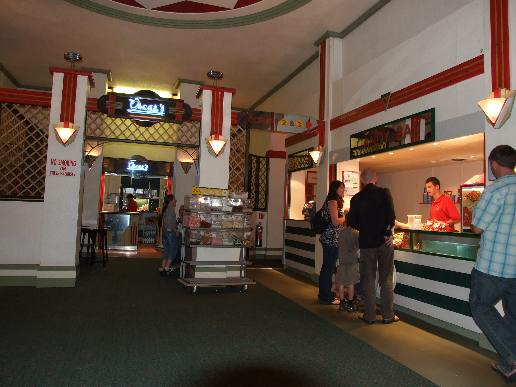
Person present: Yes